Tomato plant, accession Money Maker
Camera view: horizontal (90 deg, fisheye); turntable rotation: 300 degrees
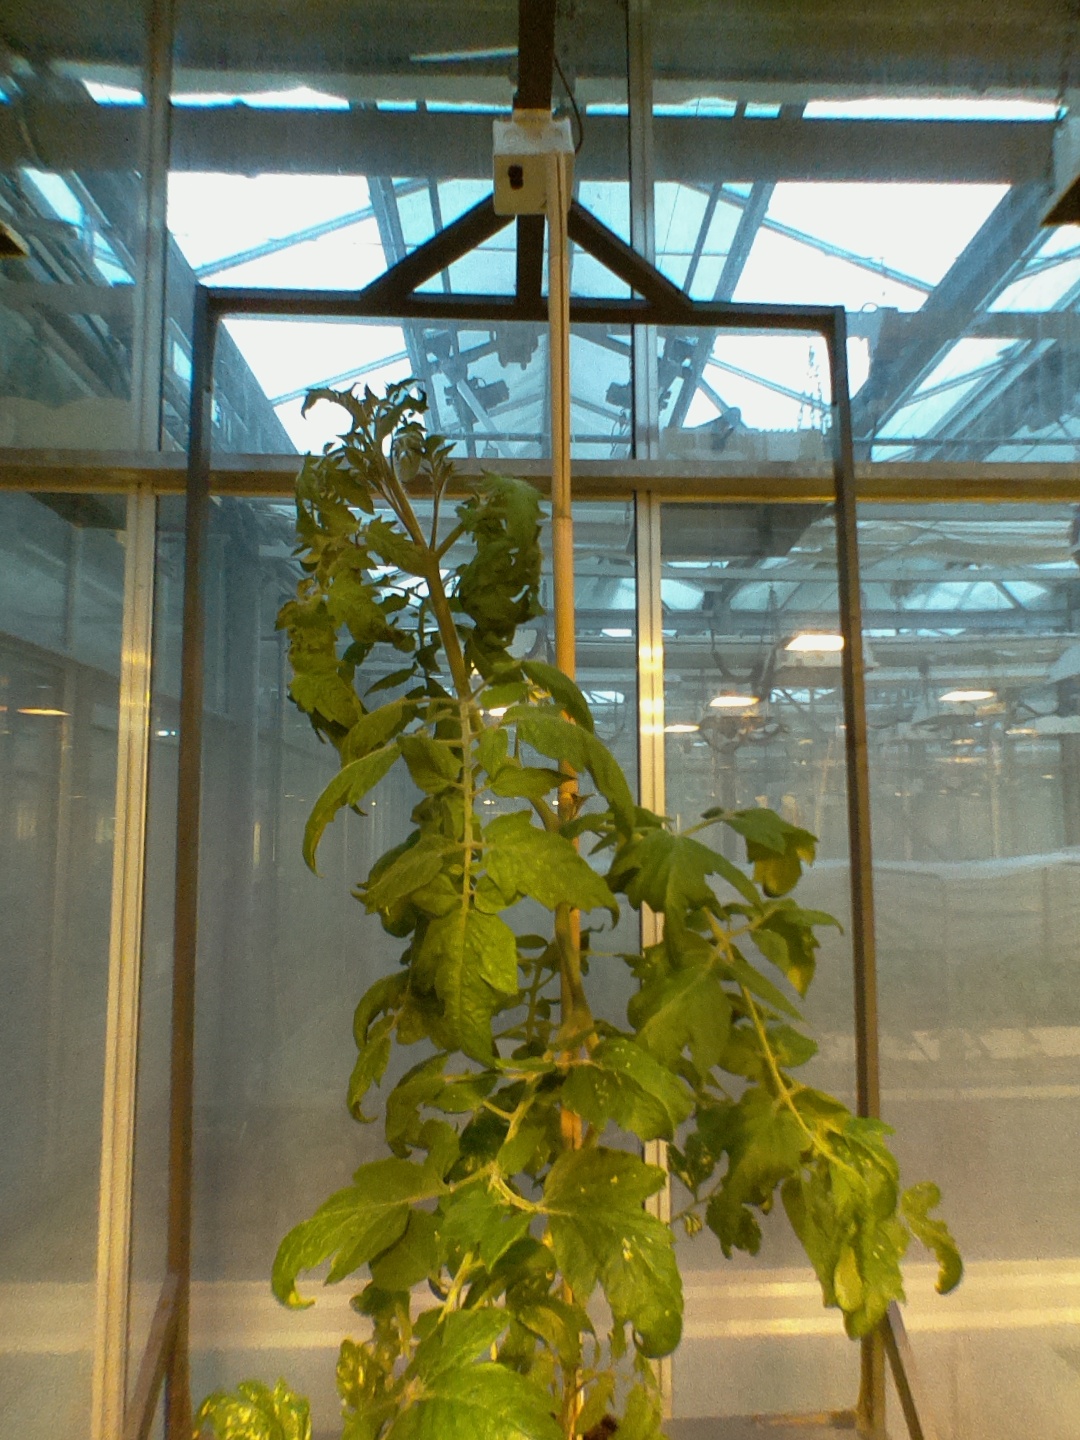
BBCH growth stage 64: 40%-50% of flowers open